Wolseley 15/60

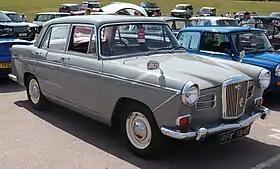
1967 Wolseley 16/60

The Wolseley 15/60 is an automobile which was produced from 1958 to 1961, and then, as the Wolseley 16/60, from 1961 to 1971. The 15/60 was the first of the mid-sized Pinin Farina-styled automobiles manufactured by the British Motor Corporation (BMC). Launched in December 1958 as part of BMC's Wolseley brand, the design would eventually be shared with seven other marques. All of the cars were updated in 1961 with a larger engine and new model designations. The Wolseley 16/60 was the last, in production until 24 April 1971.